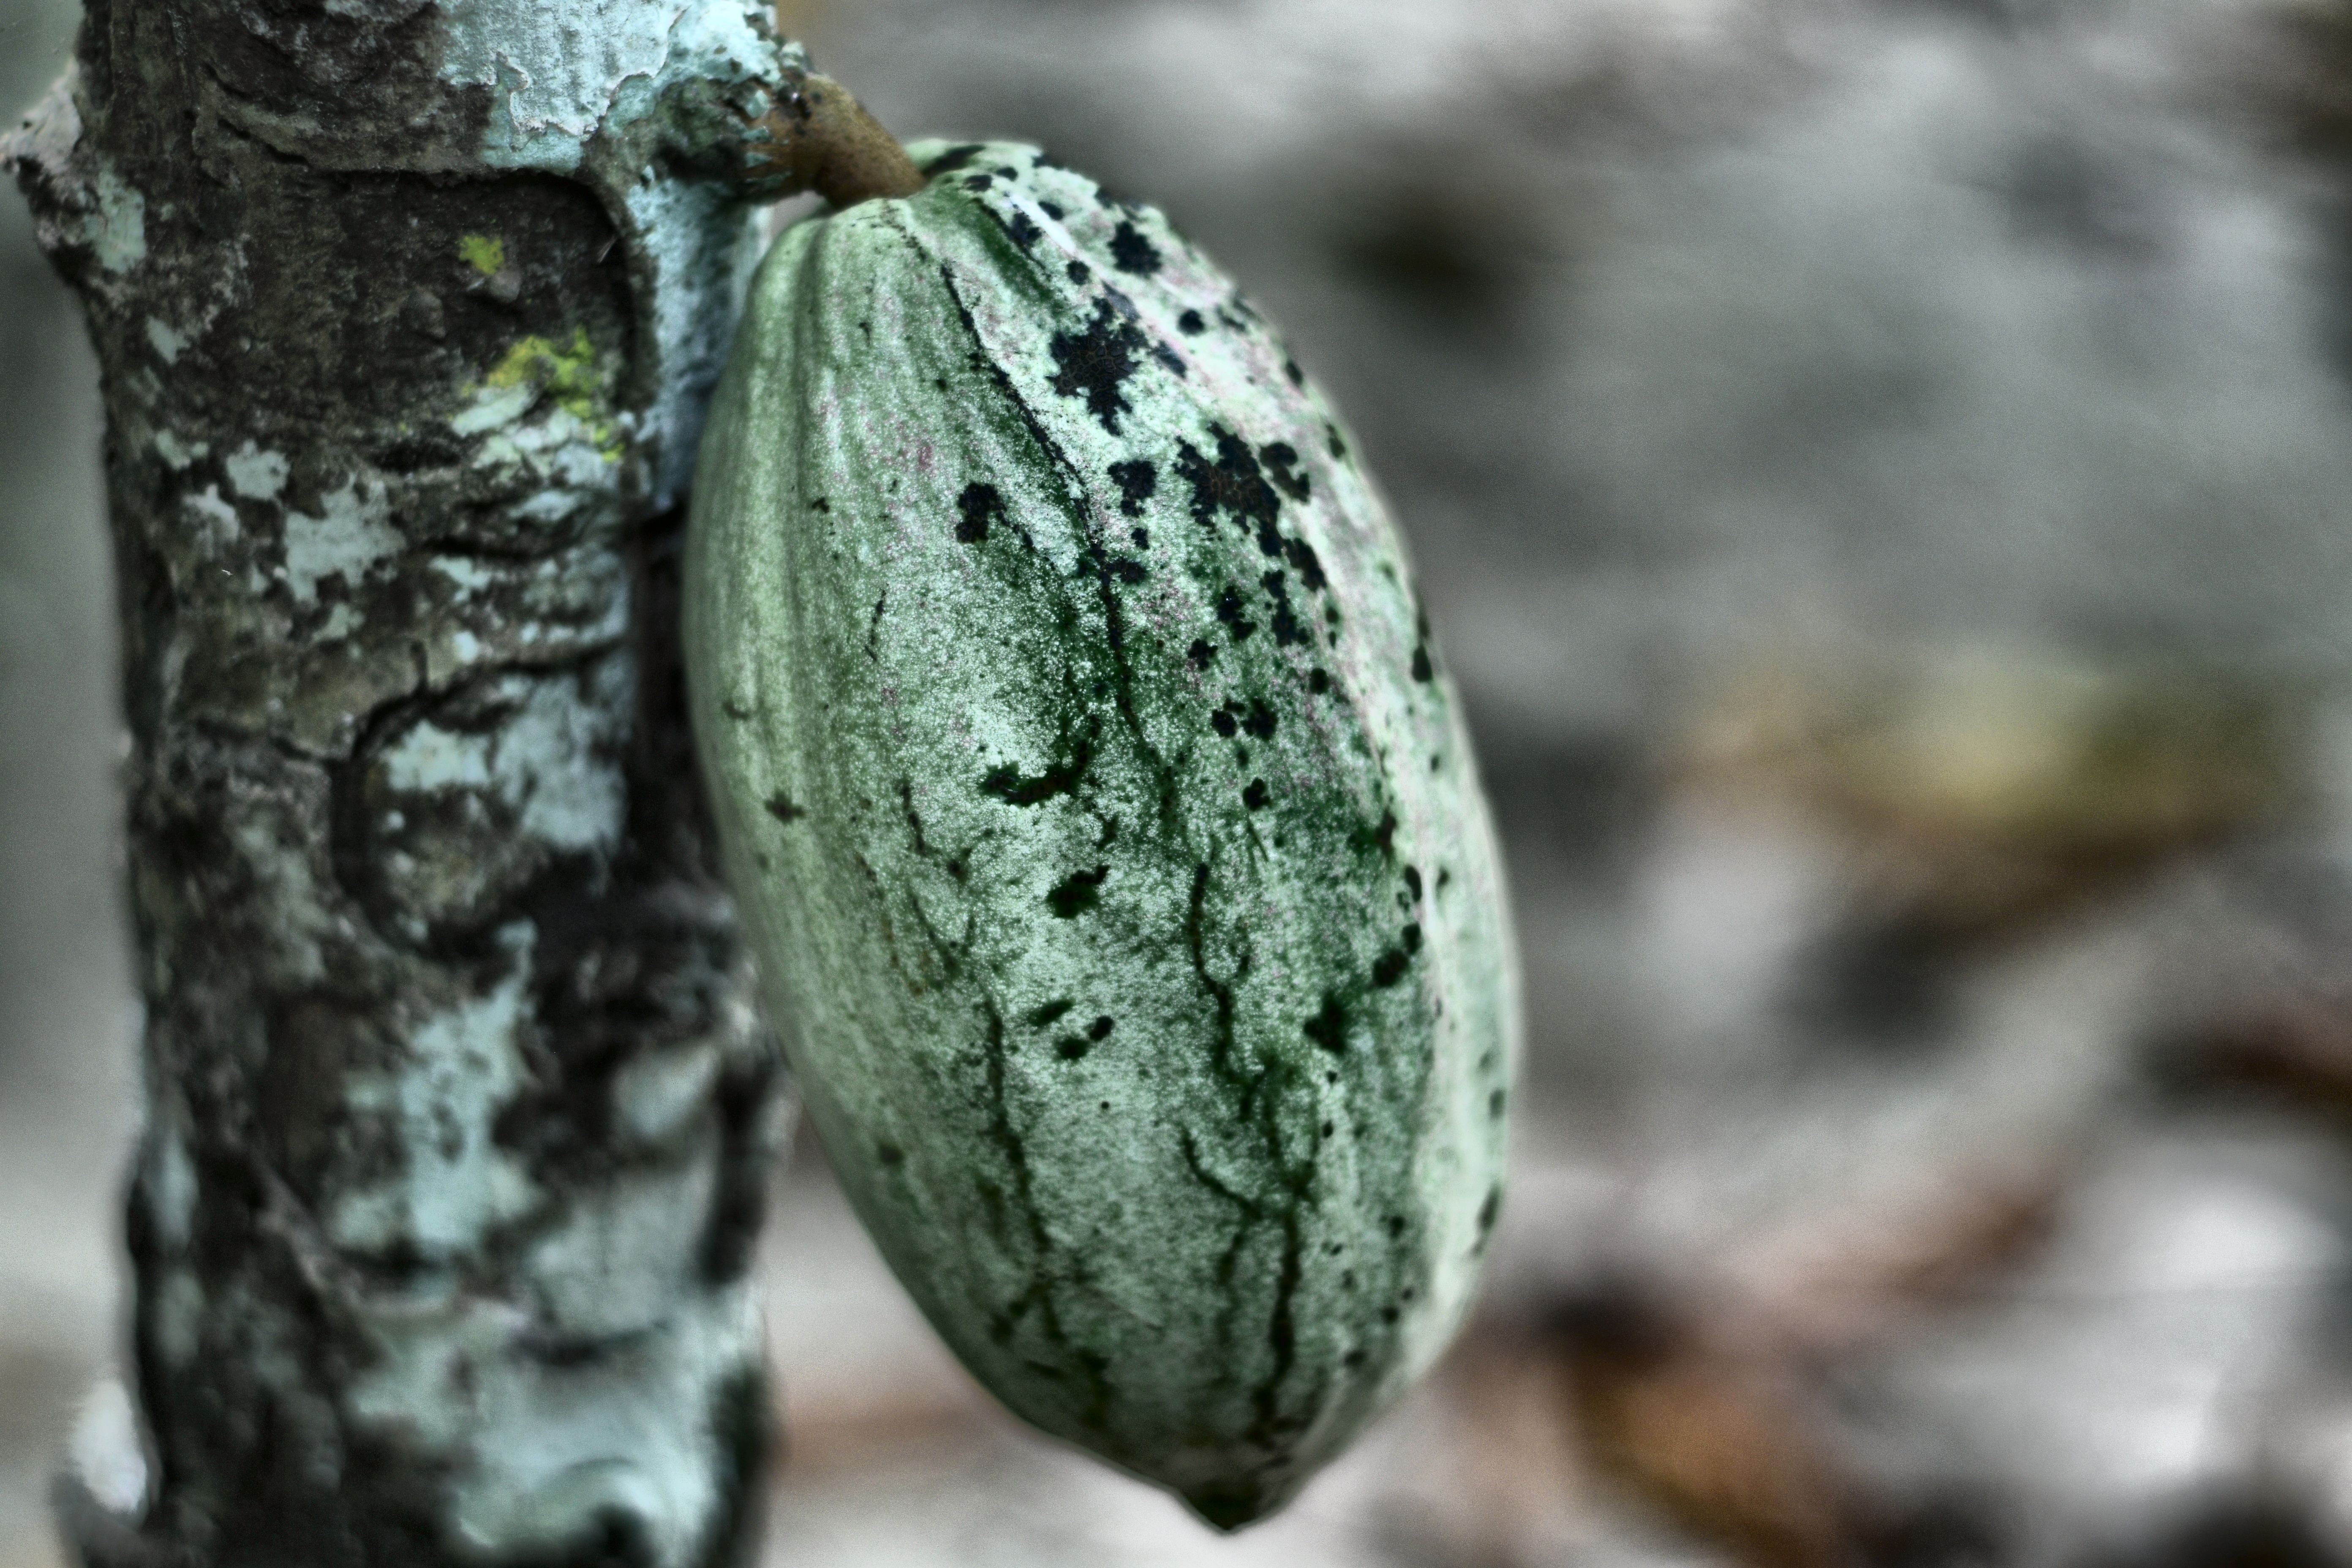
Maturity: unmature
Variety: Guiana